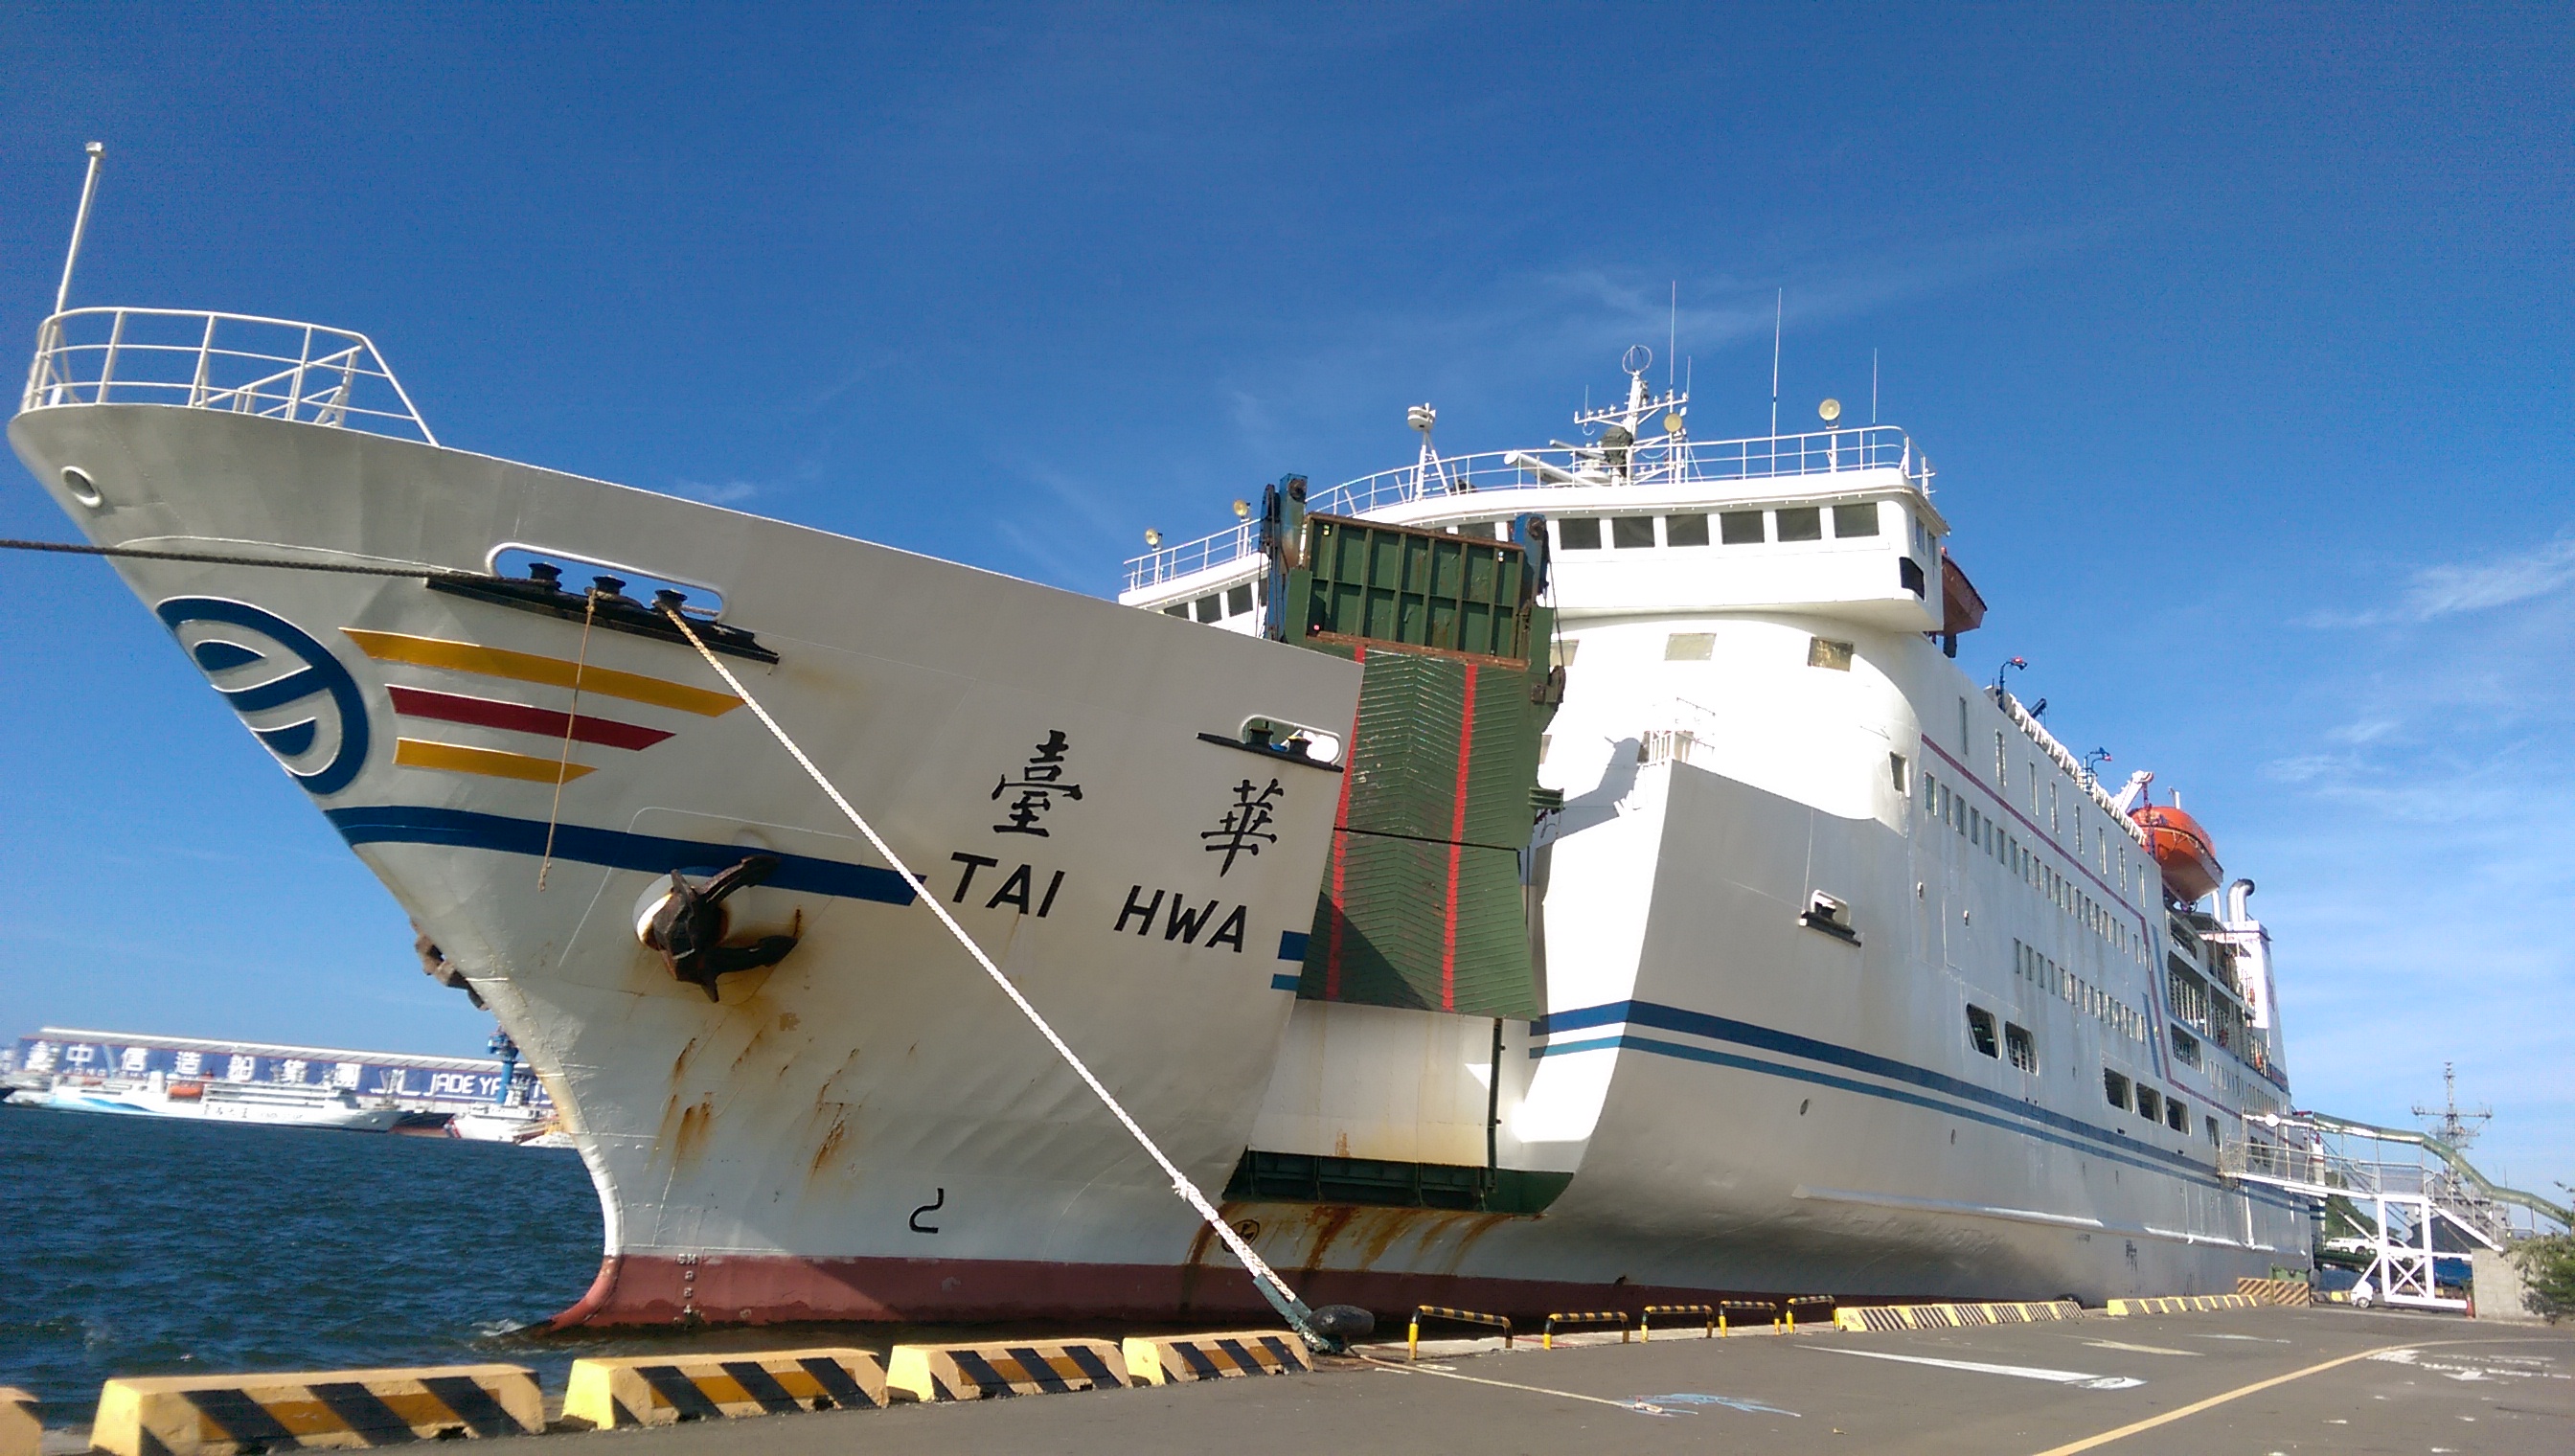
ferry, boat, ship, harbor, port, transport, penghu, island, taiwan, vehicle, naval architecture, cruise ship, watercraft, roll on roll off, passenger ship, motor ship, ocean liner, navy, dock landing ship